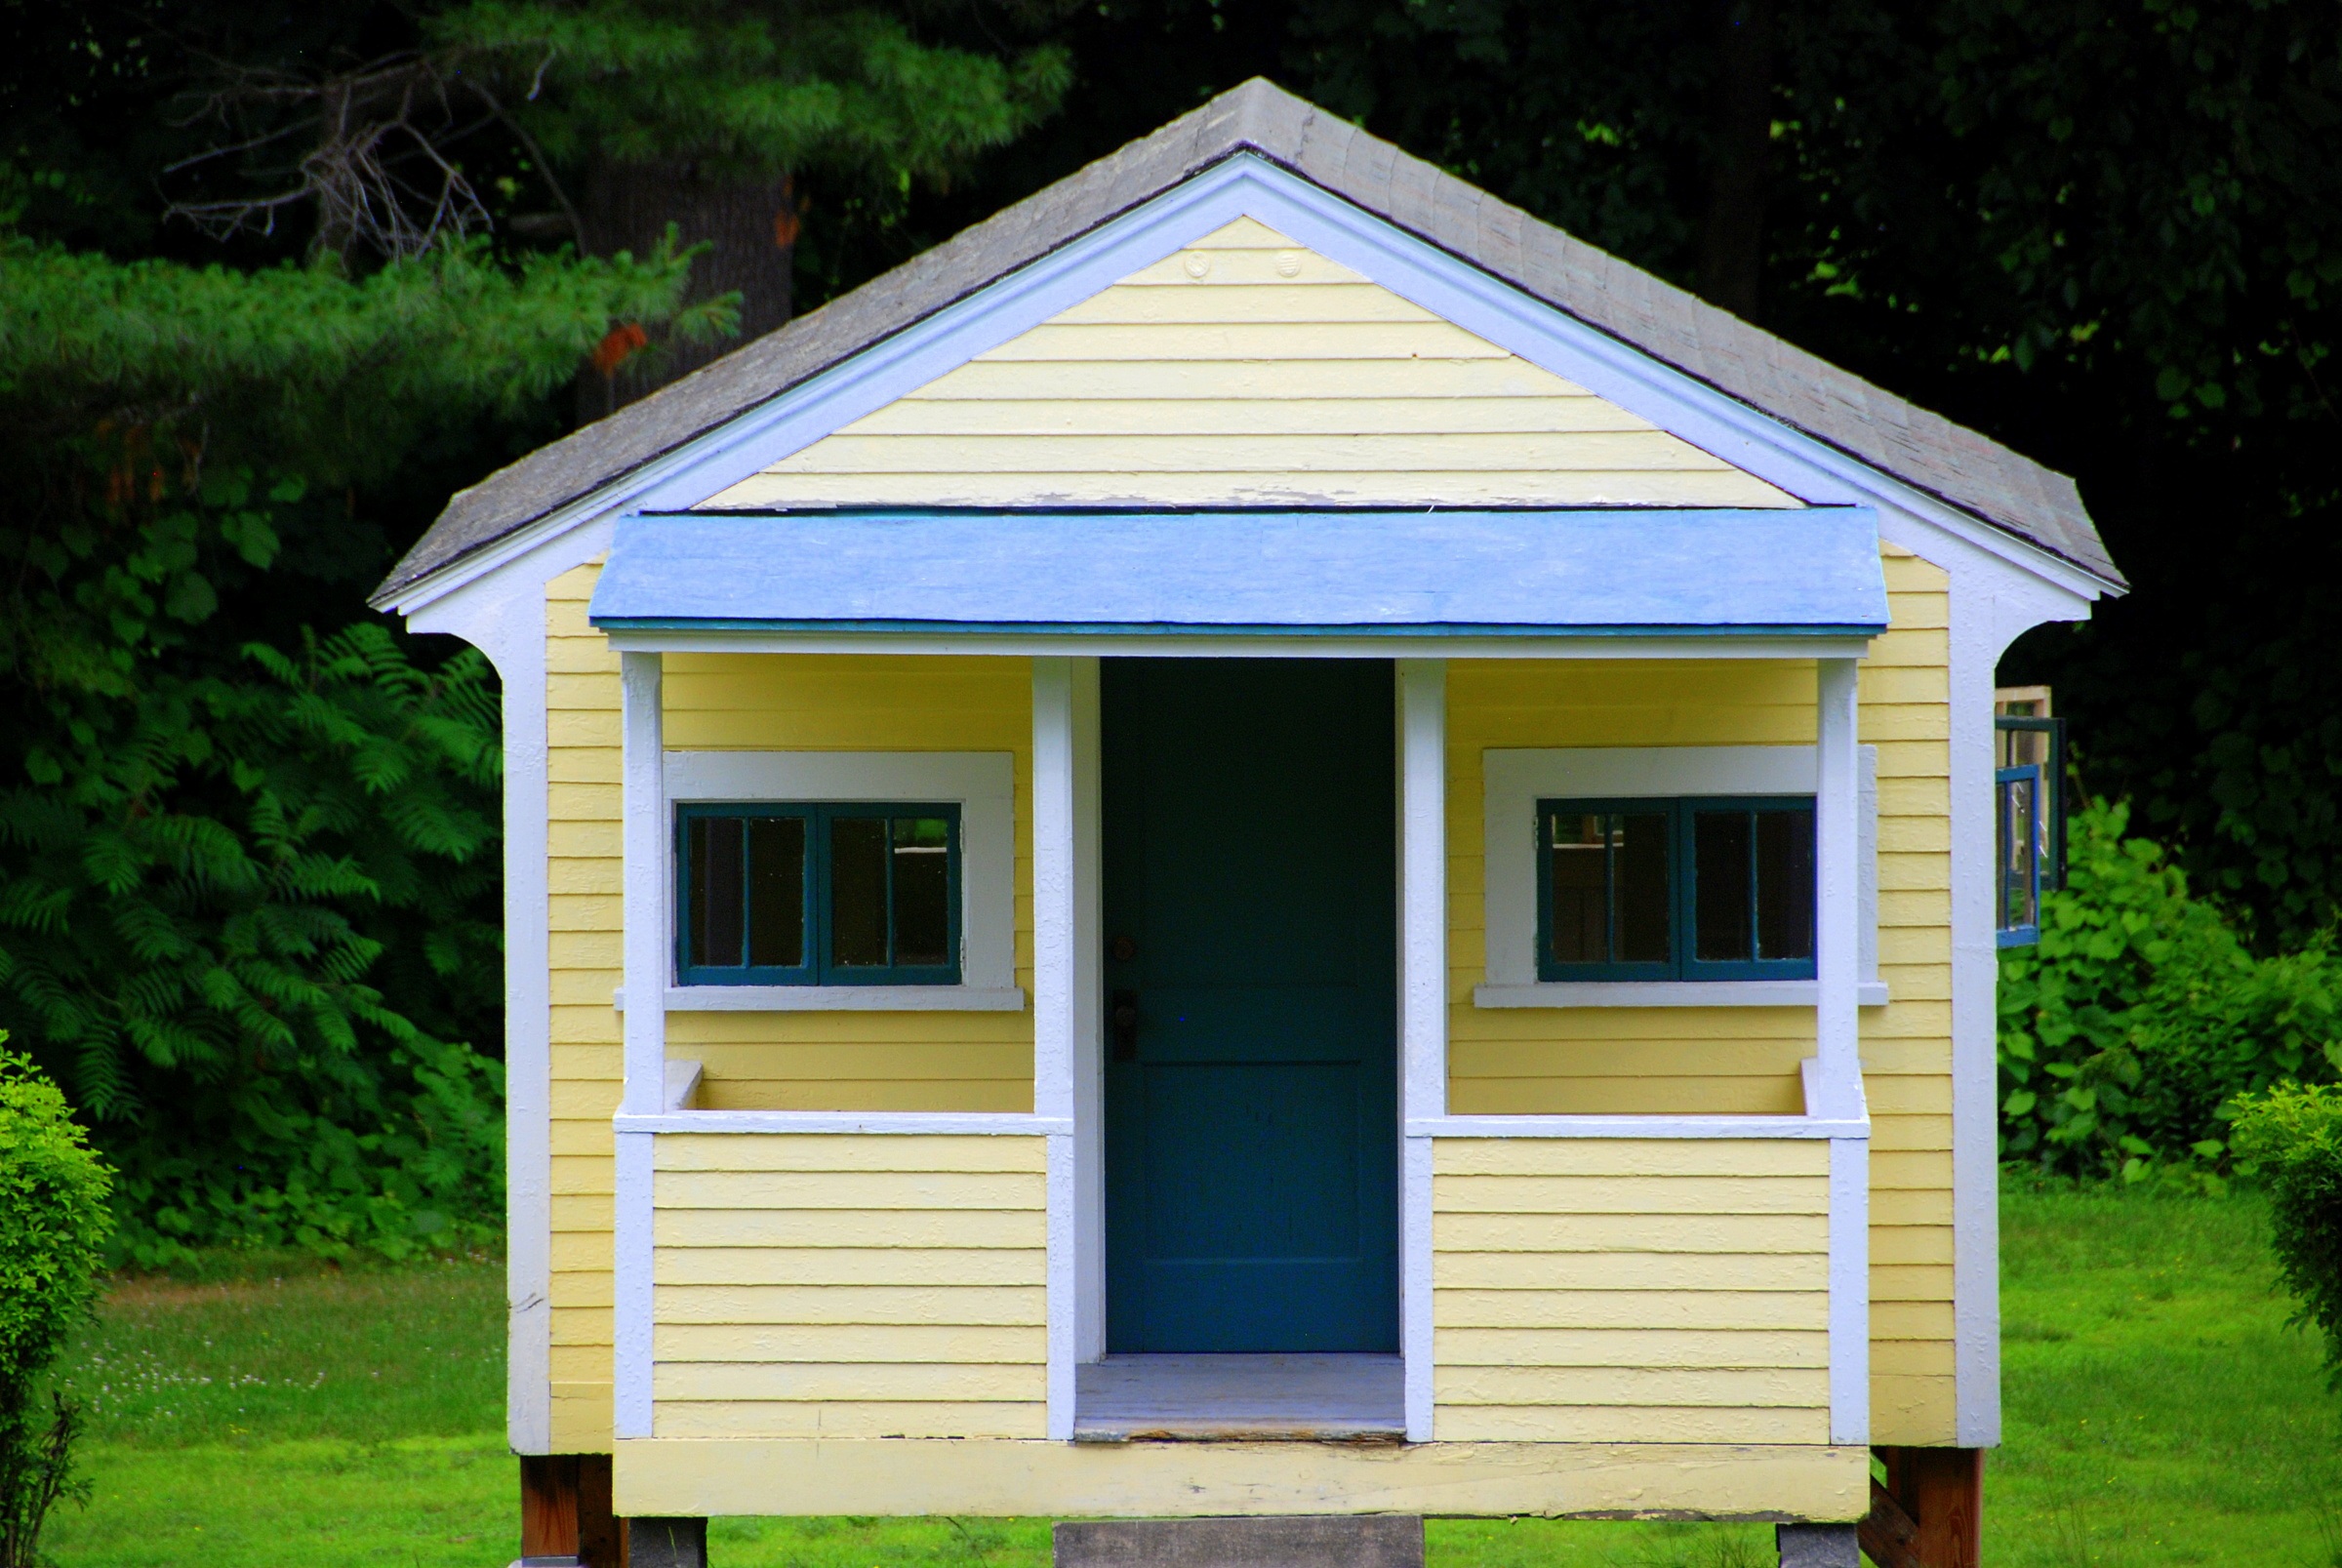
structure, house, building, home, cute, shed, hut, cottage, small, property, gazebo, exterior, yellow, outdoors, minimal, log cabin, simple, accommodation, siding, frugal, outdoor structure